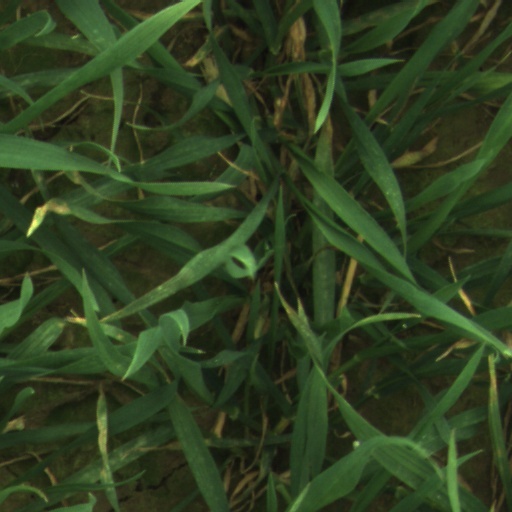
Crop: wheat